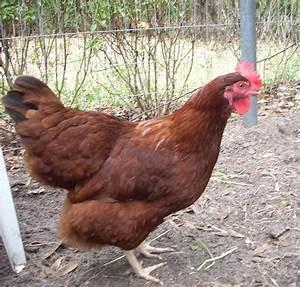
chicken